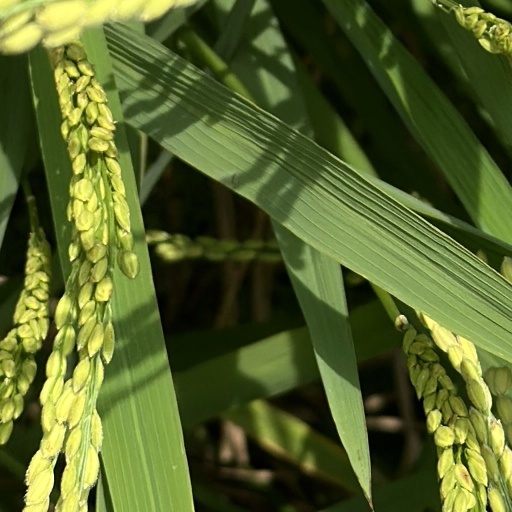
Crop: rice